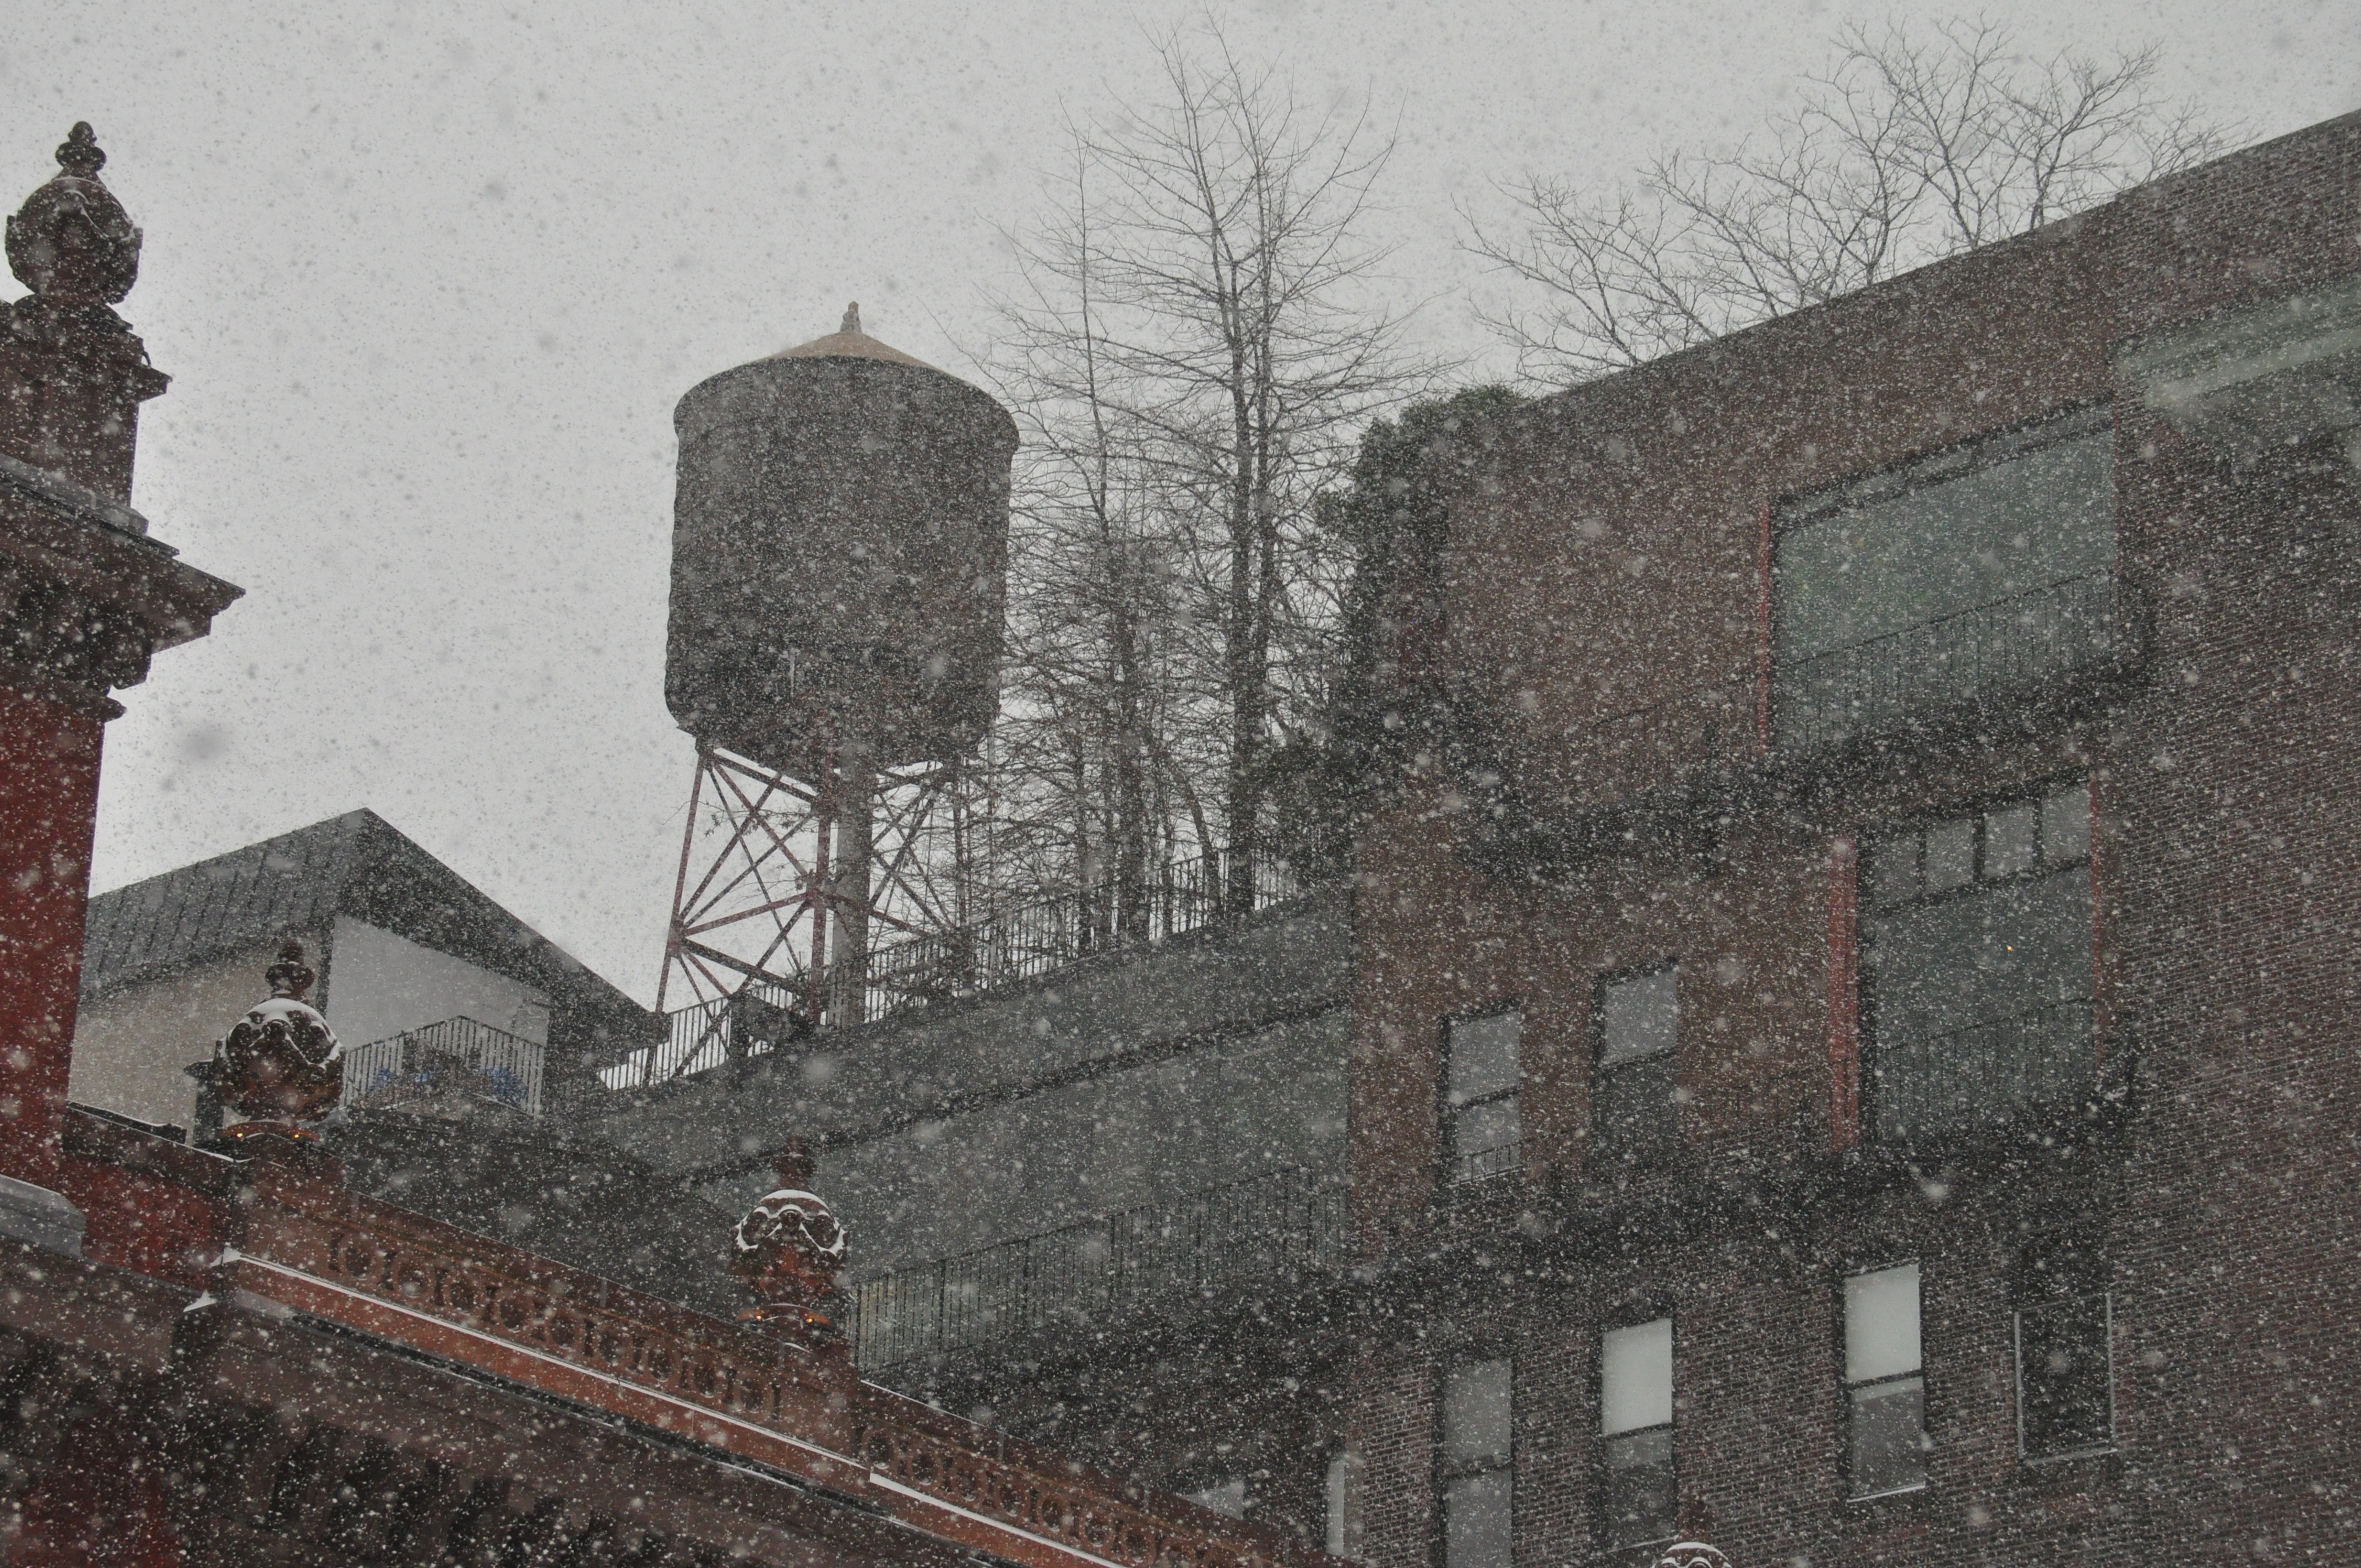
snow, cold, winter, frost, new york, wall, nyc, weather, snowy, snowfall, water tower, buildings, ruins, history, ancient history